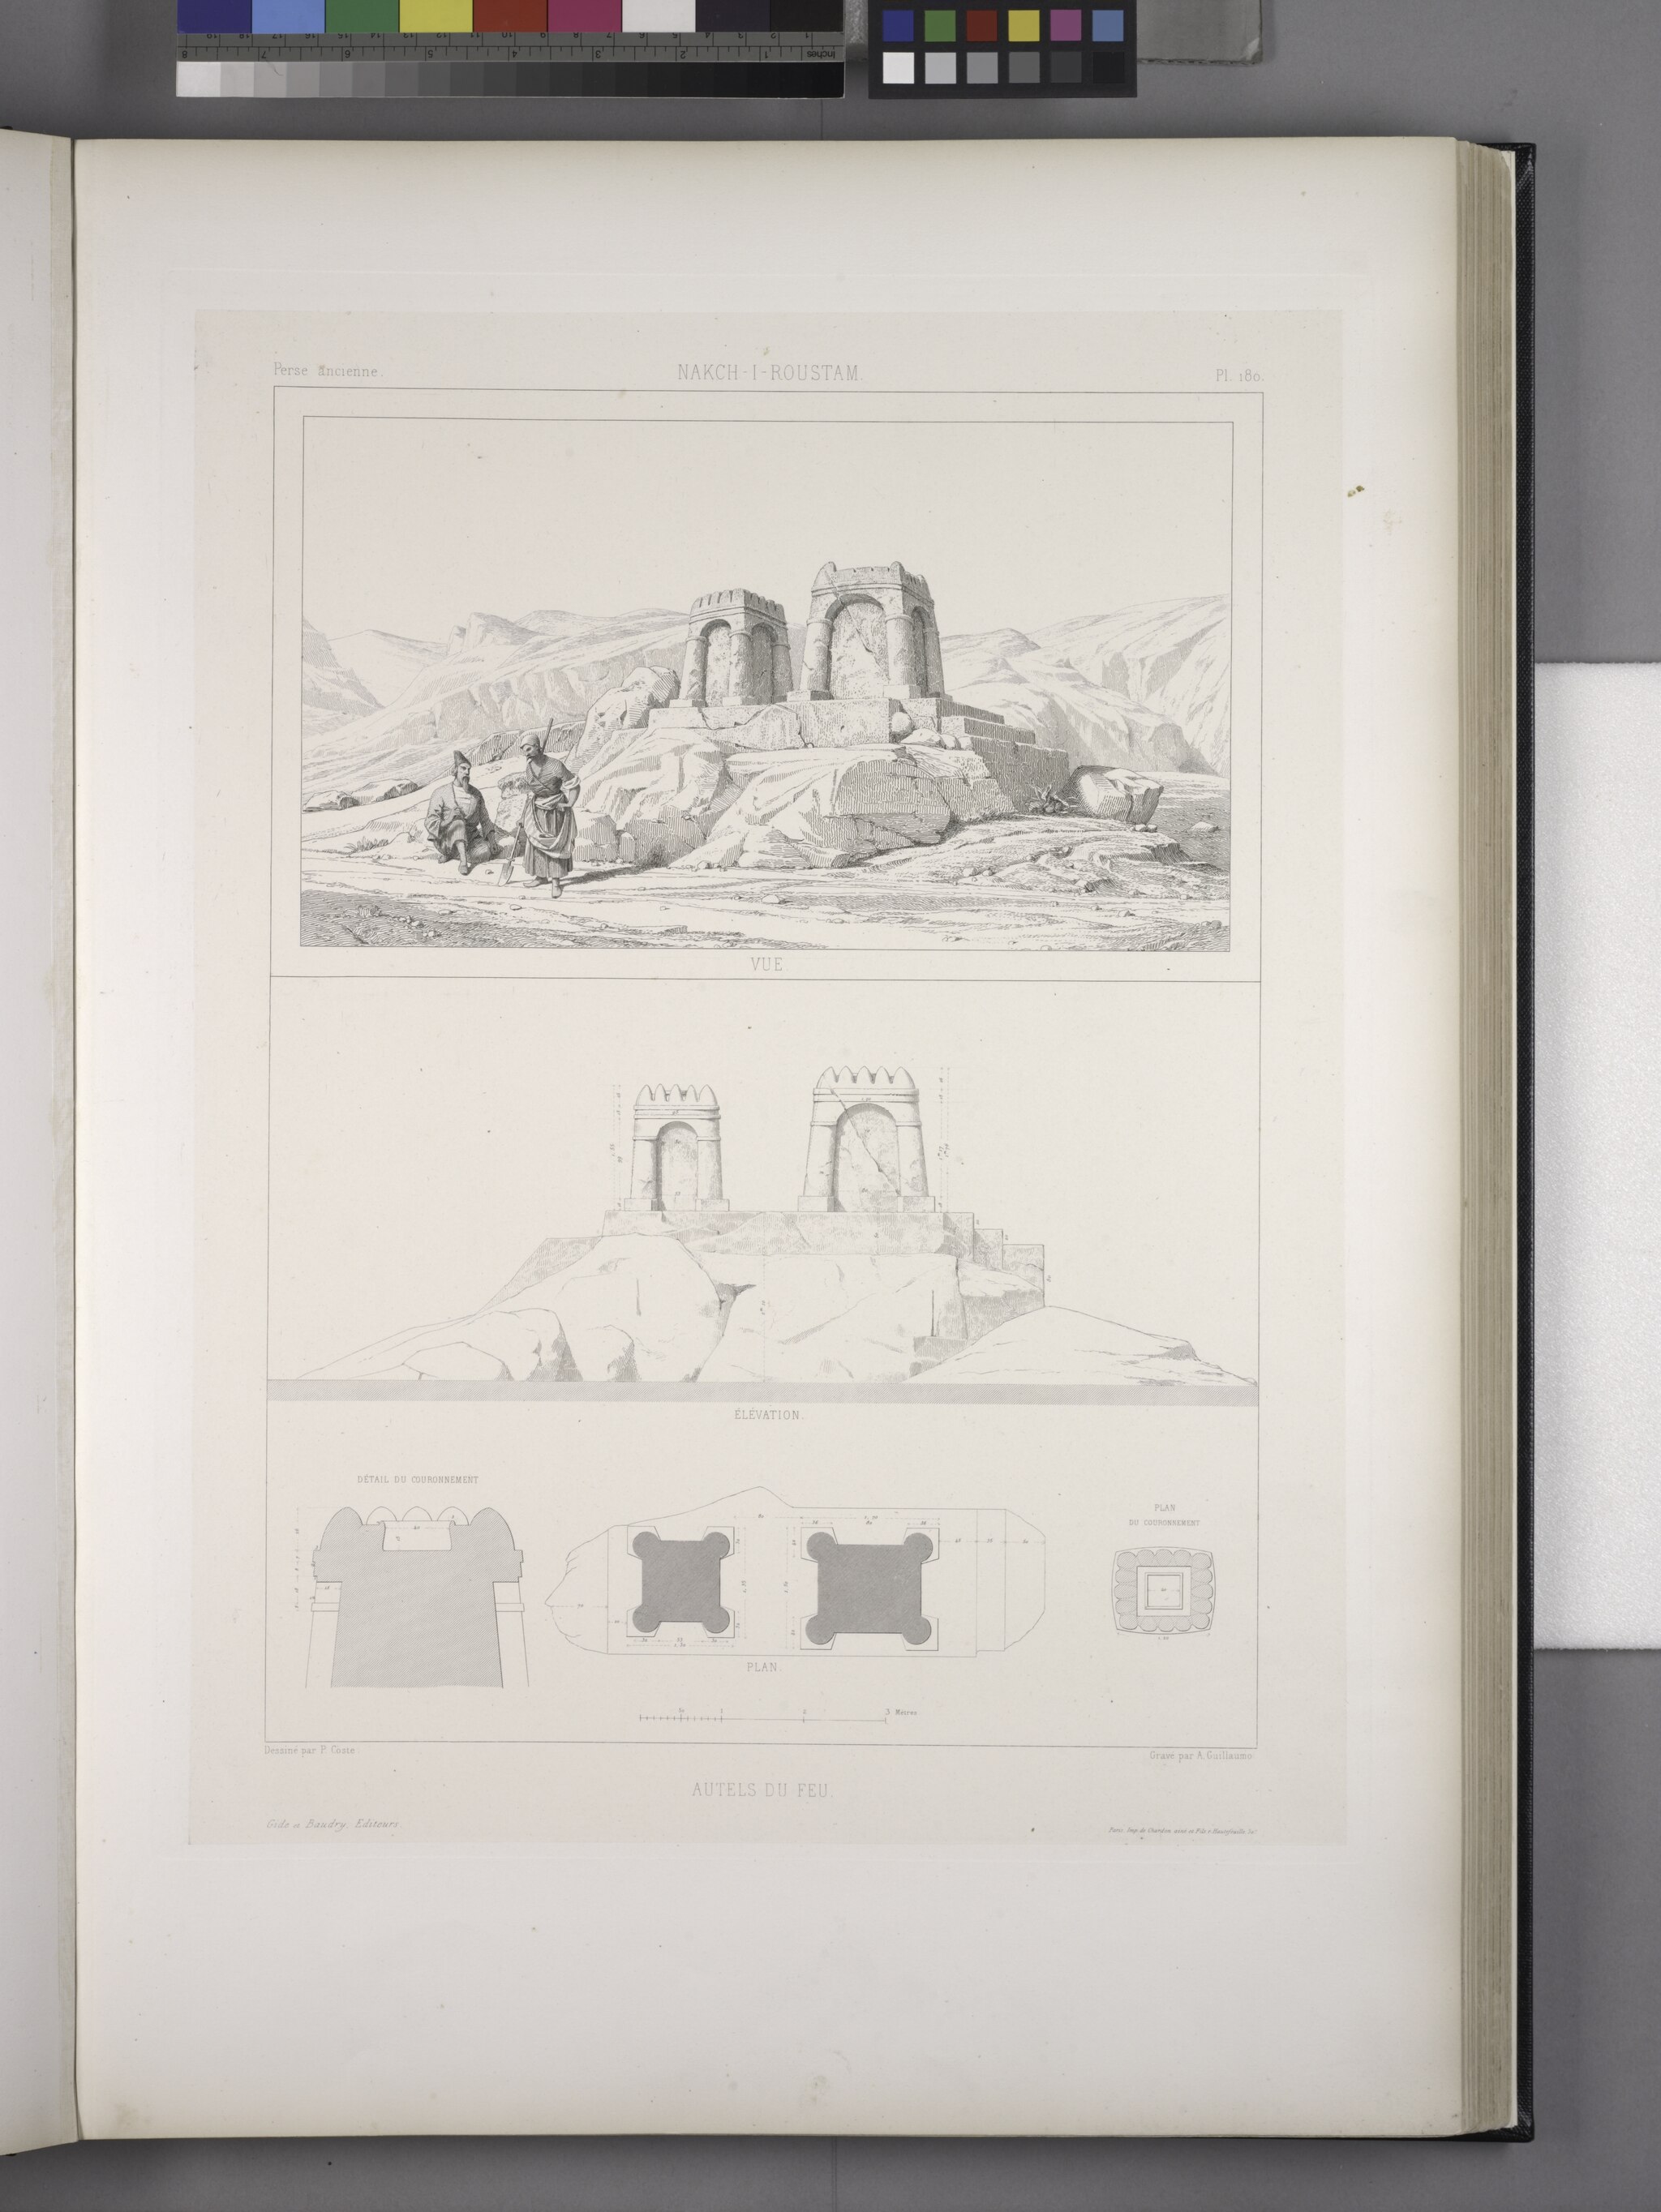
Title: Nakch-i-Roustam. Vue, plan et élévation des deux autels du feu.) (NYPL b12482496-1542895)
Description: Nakch-i-Roustam. Vue, plan et élévation des deux autels du feu.)
Date: 1851
Categories: Images uploaded by Fæ, PD-old-100-expired, PD-scan (PD-old-auto-expired), Images from the New York Public Library, CC-PD-Mark, Media needing category review as of 27 October 2016, Voyage en Perse, PD-old missing SDC copyright status, Drawings of Naqsh-e Rustam